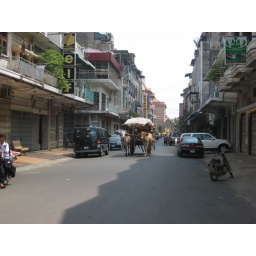
Cattle cart on street 172 in near my guest house